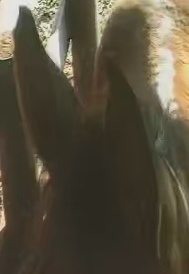
Face region: ears (position_of_ears)
Pain indicator: not_present